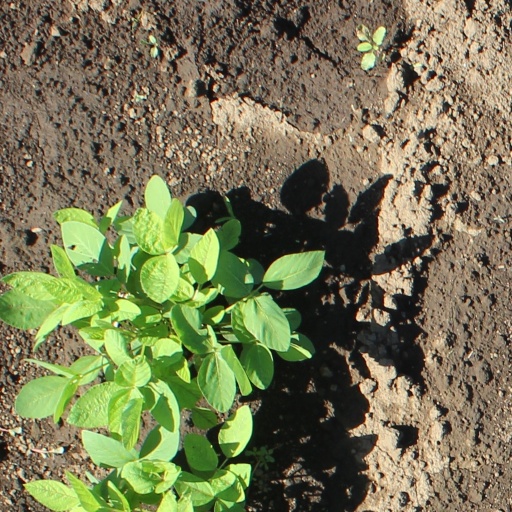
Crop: soybean